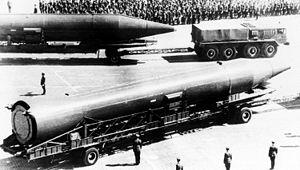
Le R-14 Tchoussovaïa ou SS-5 Skean est un missile balistique développé dans les années 1960 par l'Union soviétique.
Le MAZ-535 est un véhicule militaire de l'Armée rouge/des forces armées de la fédération de Russie.